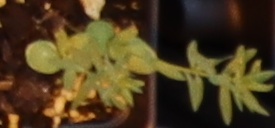
Label: Flax